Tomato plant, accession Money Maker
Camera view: horizontal (90 deg, fisheye); turntable rotation: 330 degrees
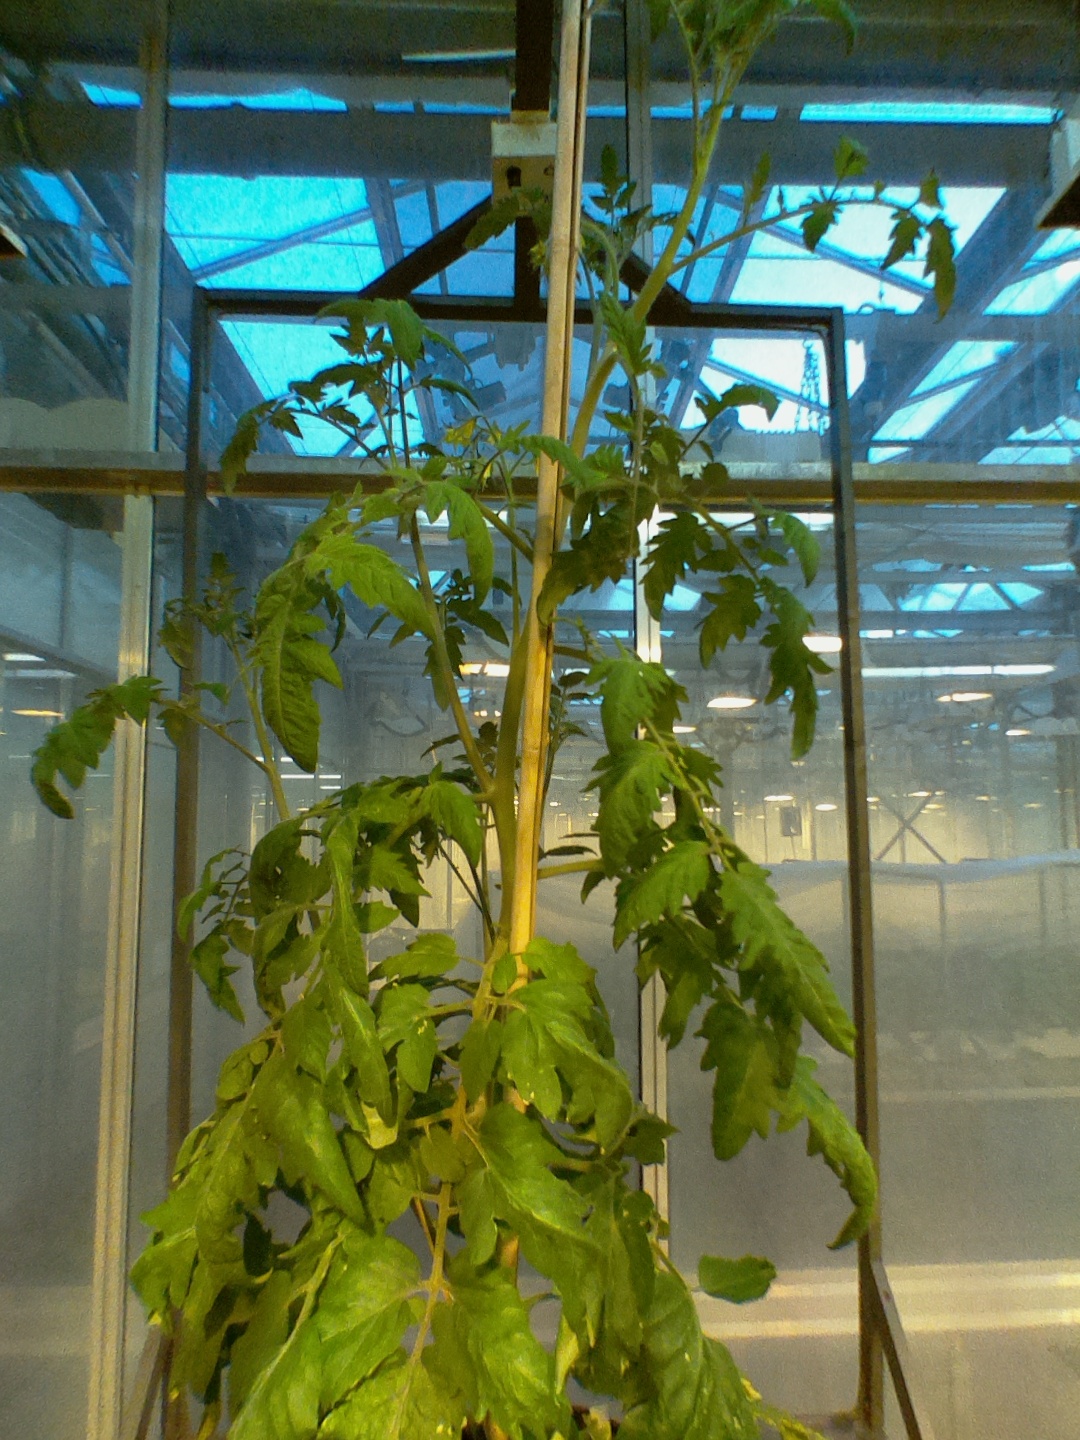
BBCH growth stage 67: Full flowering, 70%-80% of flowers open, more petals falling